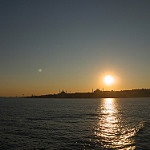
Label: sea